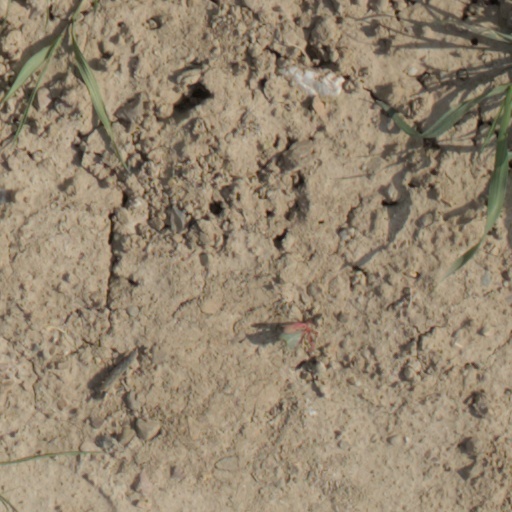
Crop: wheat